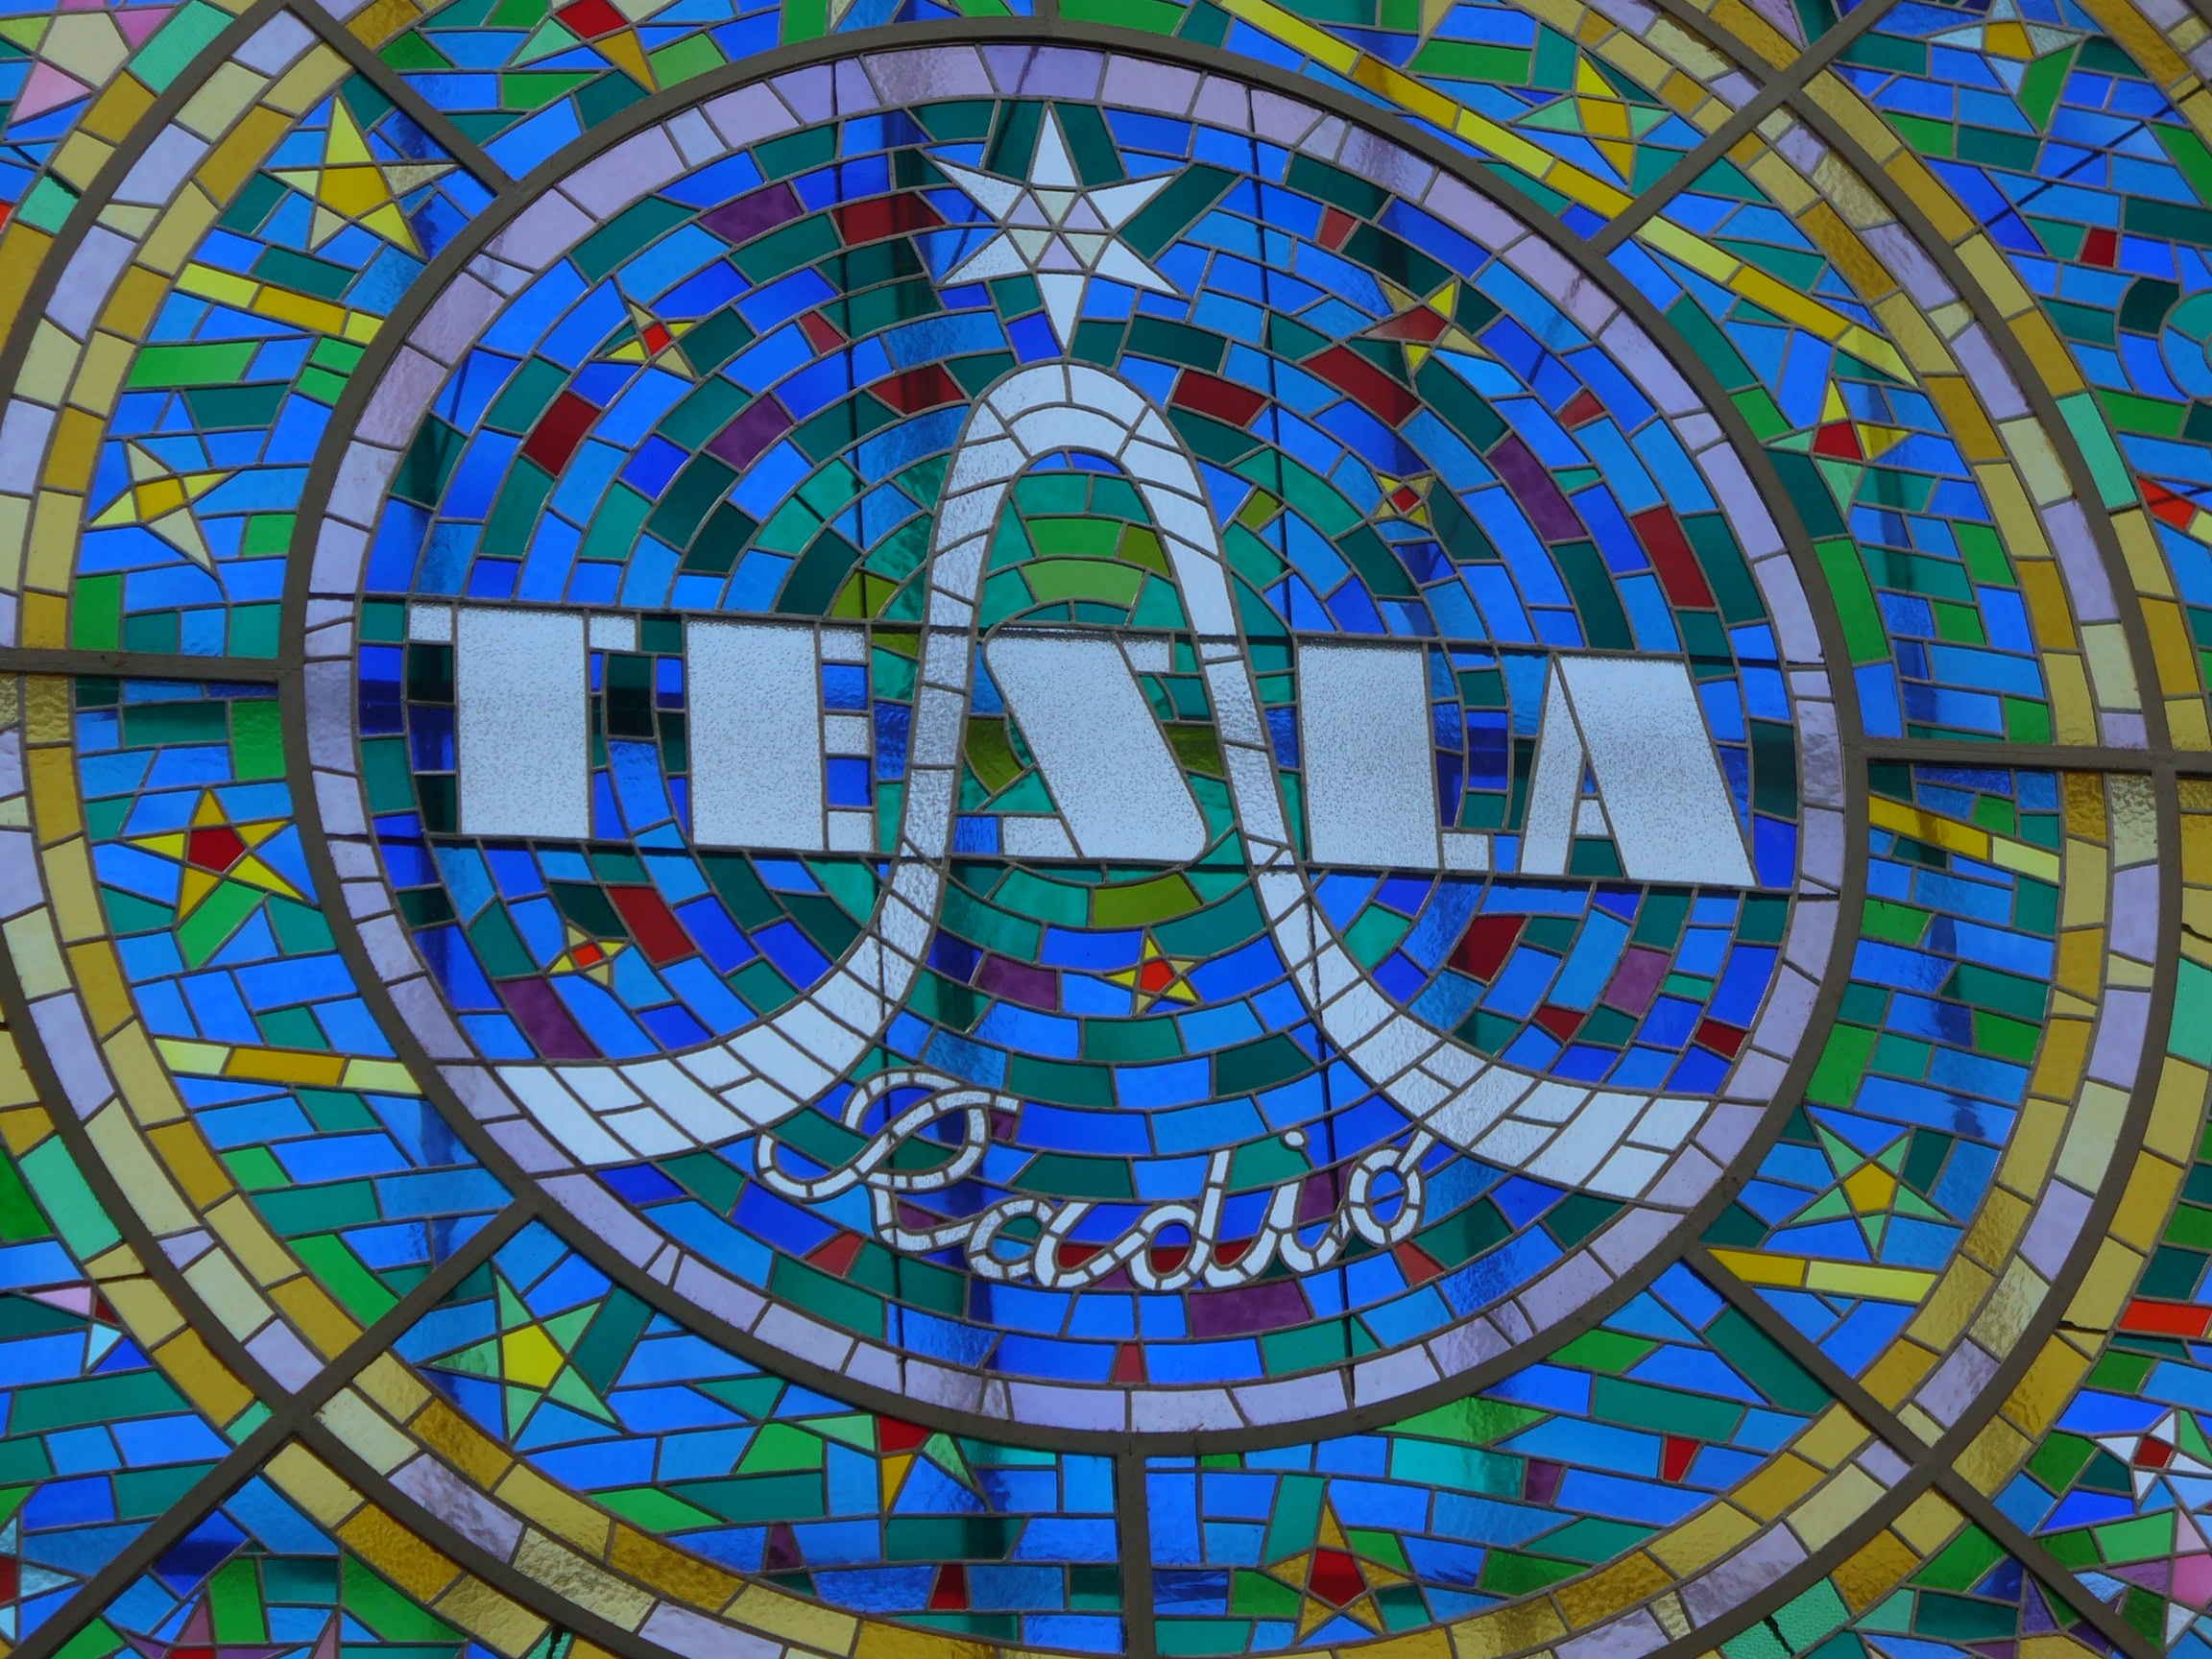
window, glass, city, pattern, prague, material, stained glass, circle, radio, art, symmetry, heritage, czech, tesla